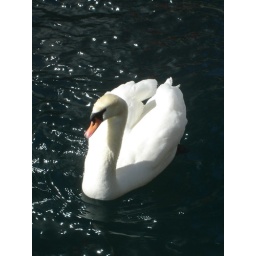
this swan was swimming around a tiny bit of open water surrounded by ice....